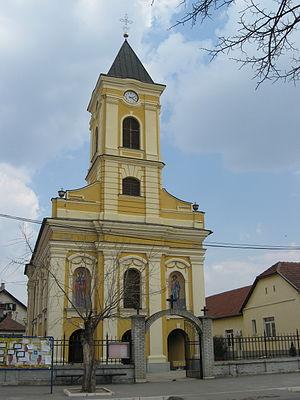
Cet article recense les monuments culturels du district de la Ville de Belgrade en Serbie.
Les monuments culturels protégés constituent une catégorie de monuments de Serbie inscrits sur une liste de monuments bénéficiant de la protection de l'État. Il s'agit d'une troisième catégorie de monuments protégés classés, par leur importance, après les monuments culturels d'importance exceptionnelle et les monuments culturels de grande importance.
L'église de l'Ascension de Jakovo est une église orthodoxe serbe située à Jakovo, sur le territoire de la Ville de Belgrade et dans la municipalité de Surčin en Serbie. Elle est inscrite sur la liste des monuments culturels protégés de la République de Serbie et sur la liste des biens culturels de la Ville de Belgrade.